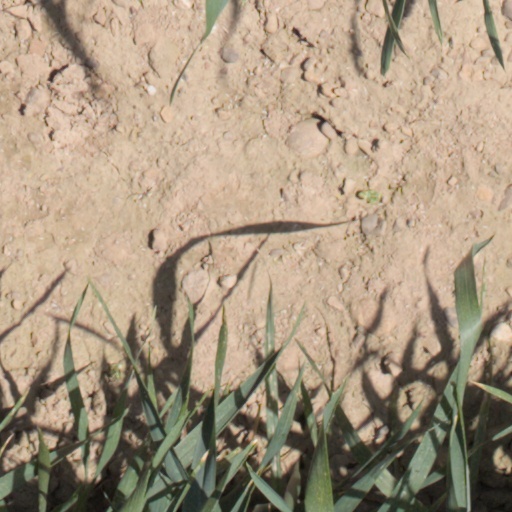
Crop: wheat